Ajuran Sultanate

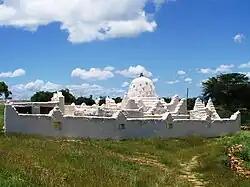
The tomb of Sheikh Hussein

Over the next decades tensions remained high and the increased contact between Somali sailors and Ottoman corsairs worried the Portuguese who sent a punitive expedition under João de Sepúlveda, where he bombarded Mogadishu and captured Turkish vessels, compelling its ruler to sign a peace deal with the Portuguese. Barawa would also sign peace with the Portuguese after being sacked. The Ottoman-Somali cooperation against the Portuguese on the Indian Ocean reached a high point in the 1580s when Ajuran clients of the coastal cities began to cooperate with the Arabs and Swahilis under Portuguese rule and sent an envoy to the Turkish corsair Mir Ali Bey for a joint expedition against the Portuguese. He agreed and was joined by a Somali fleet in order to attack the Portuguese colonies in Southeast Africa.